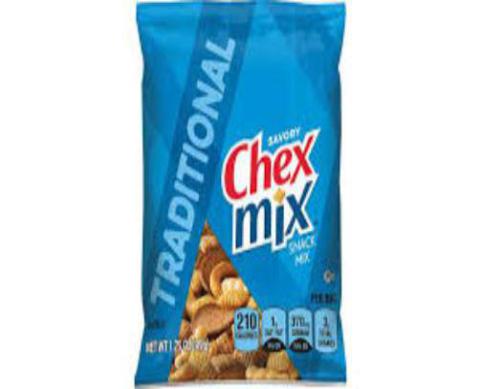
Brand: chex mix
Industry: Food